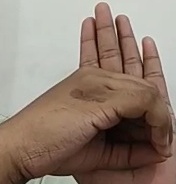
ASL sign: 0